Paludirex

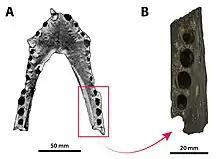
The lectotype of "Pallimnarchus", B shows the only parts still known.

Molnar however did not follow through on that, instead publishing a formal redescription of "Pallimnarchus" later that same year. Molnar tentatively accepted the validity of "Pallimnarchus" as a genus but recognized the highly flawed nature of De Vis' work. Given the fact that De Vis' material consisted of fragmentary remains of multiple individuals, Molnar established a lectotype, the anterior portion of a lower jaw (specimen QMF1149) that was part of De Vis' original collection. Beyond being labeled as the holotype in collections already, this immature specimen was chosen as it was significantly more complete than the other material the genus had previously been based on. However, Molnar's description was still limited in comparison, with only four other Australasian crocodilians being known at the time: the saltwater crocodile, freshwater crocodile, New Guinea crocodile and "Quinkana".